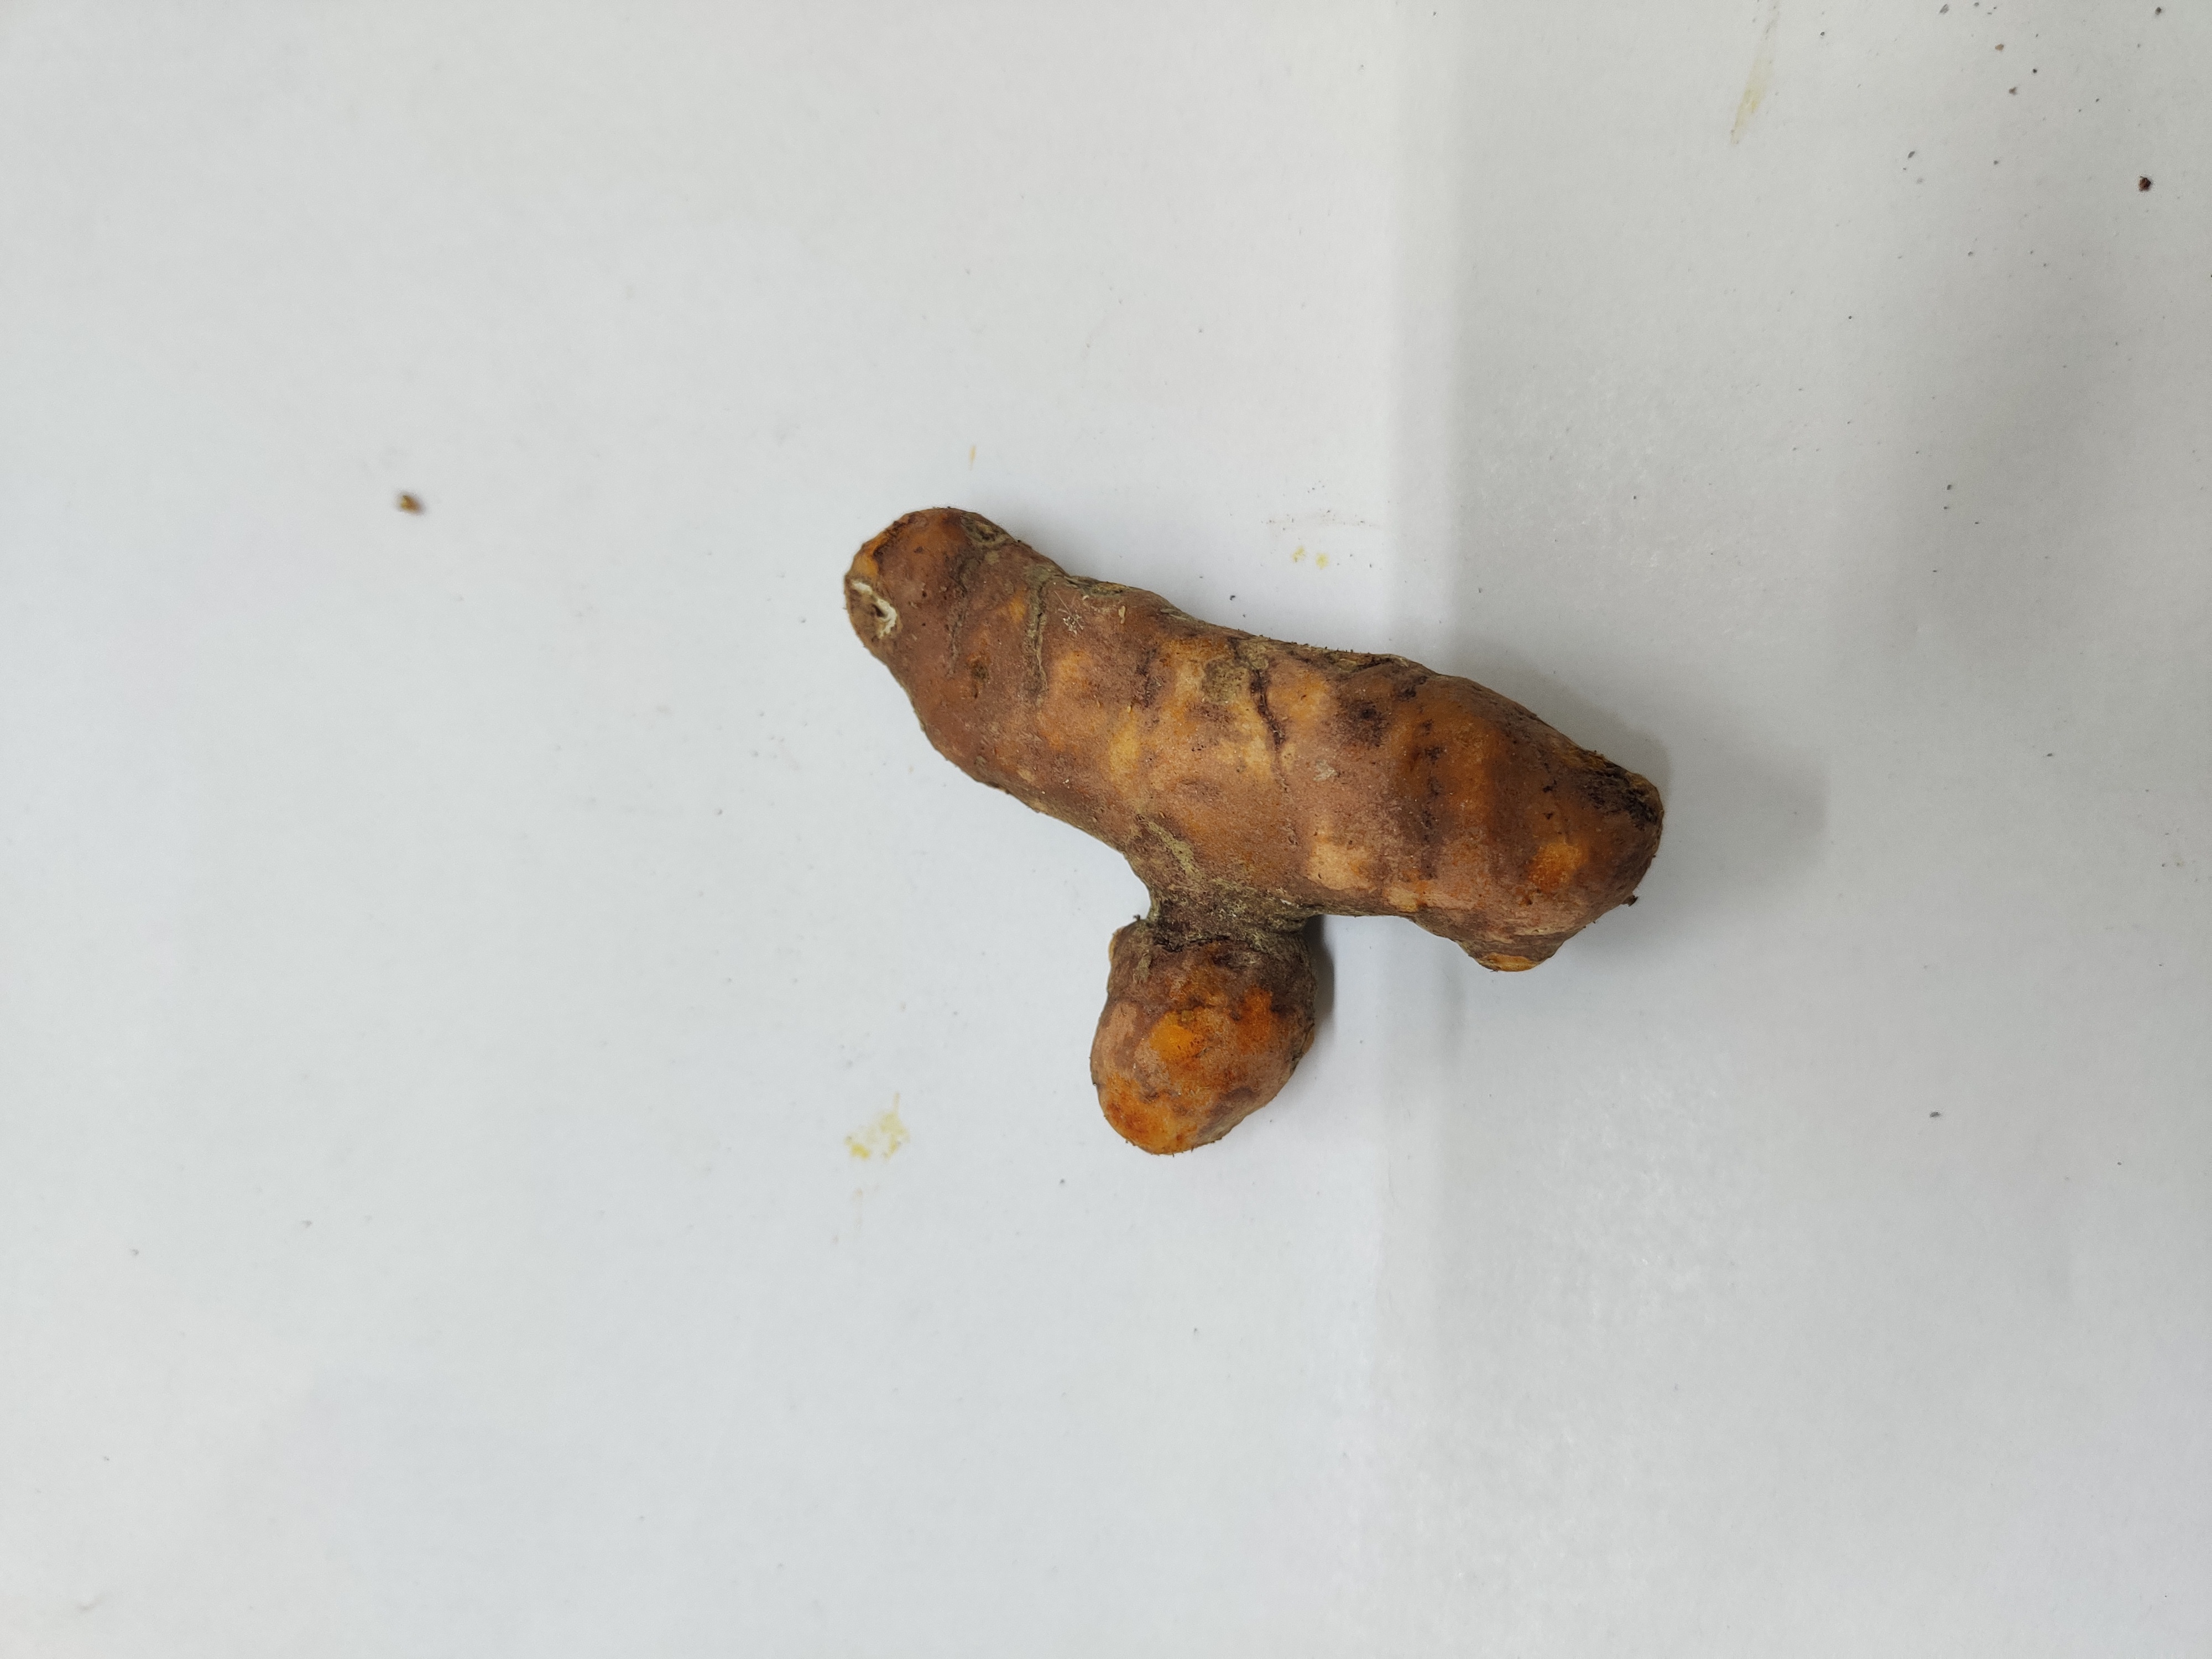
Crop: Turmeric
Condition: Fresh